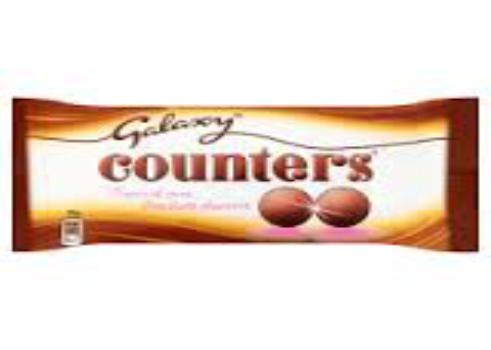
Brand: Galaxy Counters
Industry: Food